Custard Factory

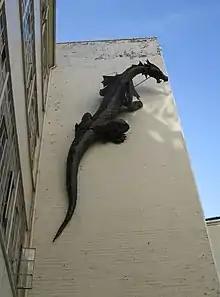
The Custard Factory Dragon sculpture

The Custard Factory project was started by Bennie Gray and substantially expanded by his son Lucan Gray, who owned and ran the project until June 2017. A City Grant Award of £800,000 was used to start the redevelopment in January 1992. This public sector funding levered in £1.6 million of private sector investment for the refurbishment of of redundant buildings, providing 145 units for use by artists, designers and communicators. The architect was the Birmingham-based firm, Glenn Howells Architects. The first phase created around 300 jobs. On the completion of the Custard Factory project, an anticipated 1,000 jobs will have been created.